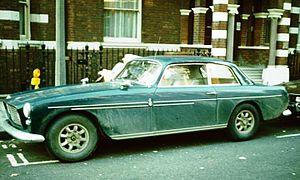
La Bristol 408 est une voiture de luxe fabriquée par la marque anglaise Bristol Cars entre 1963 et 1966. Exceptionnel pour Bristol, une version légèrement révisée a été lancée en 1965 sous le nom de 408 Mark II.